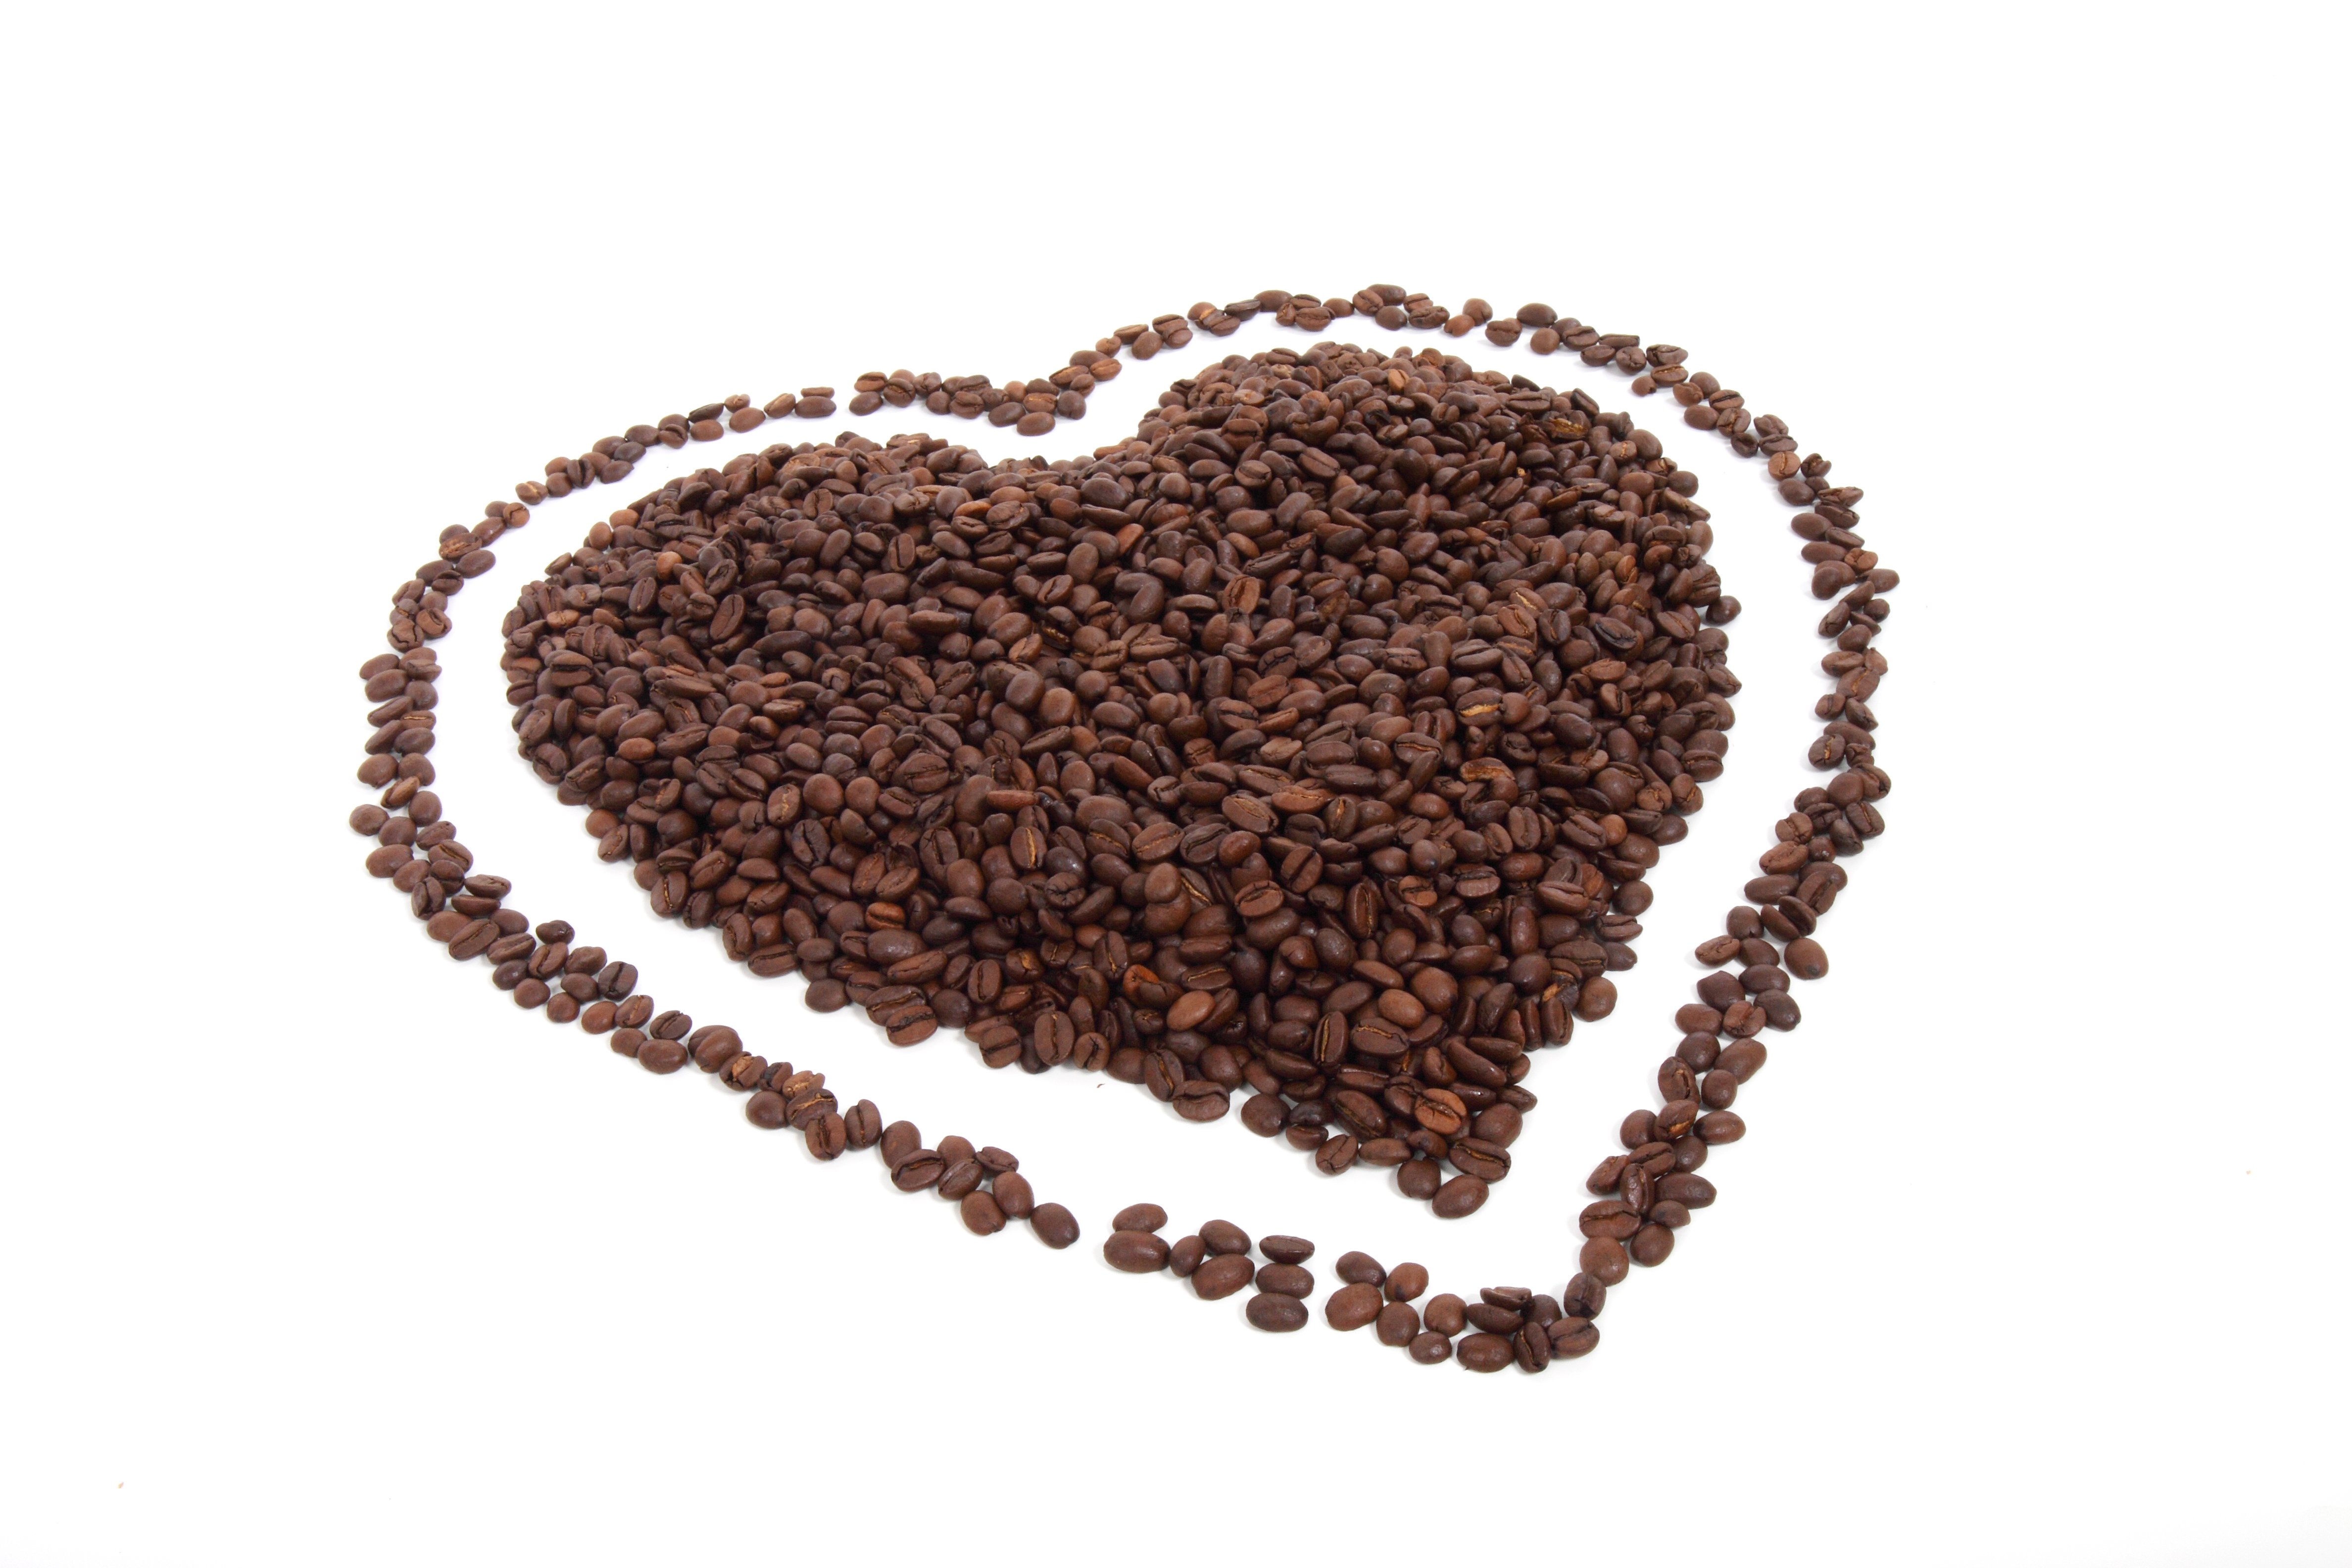
cafe, coffee, isolated, bean, love, heart, food, symbol, produce, brown, soil, object, caffeine, organ, valentine, shape, flavor